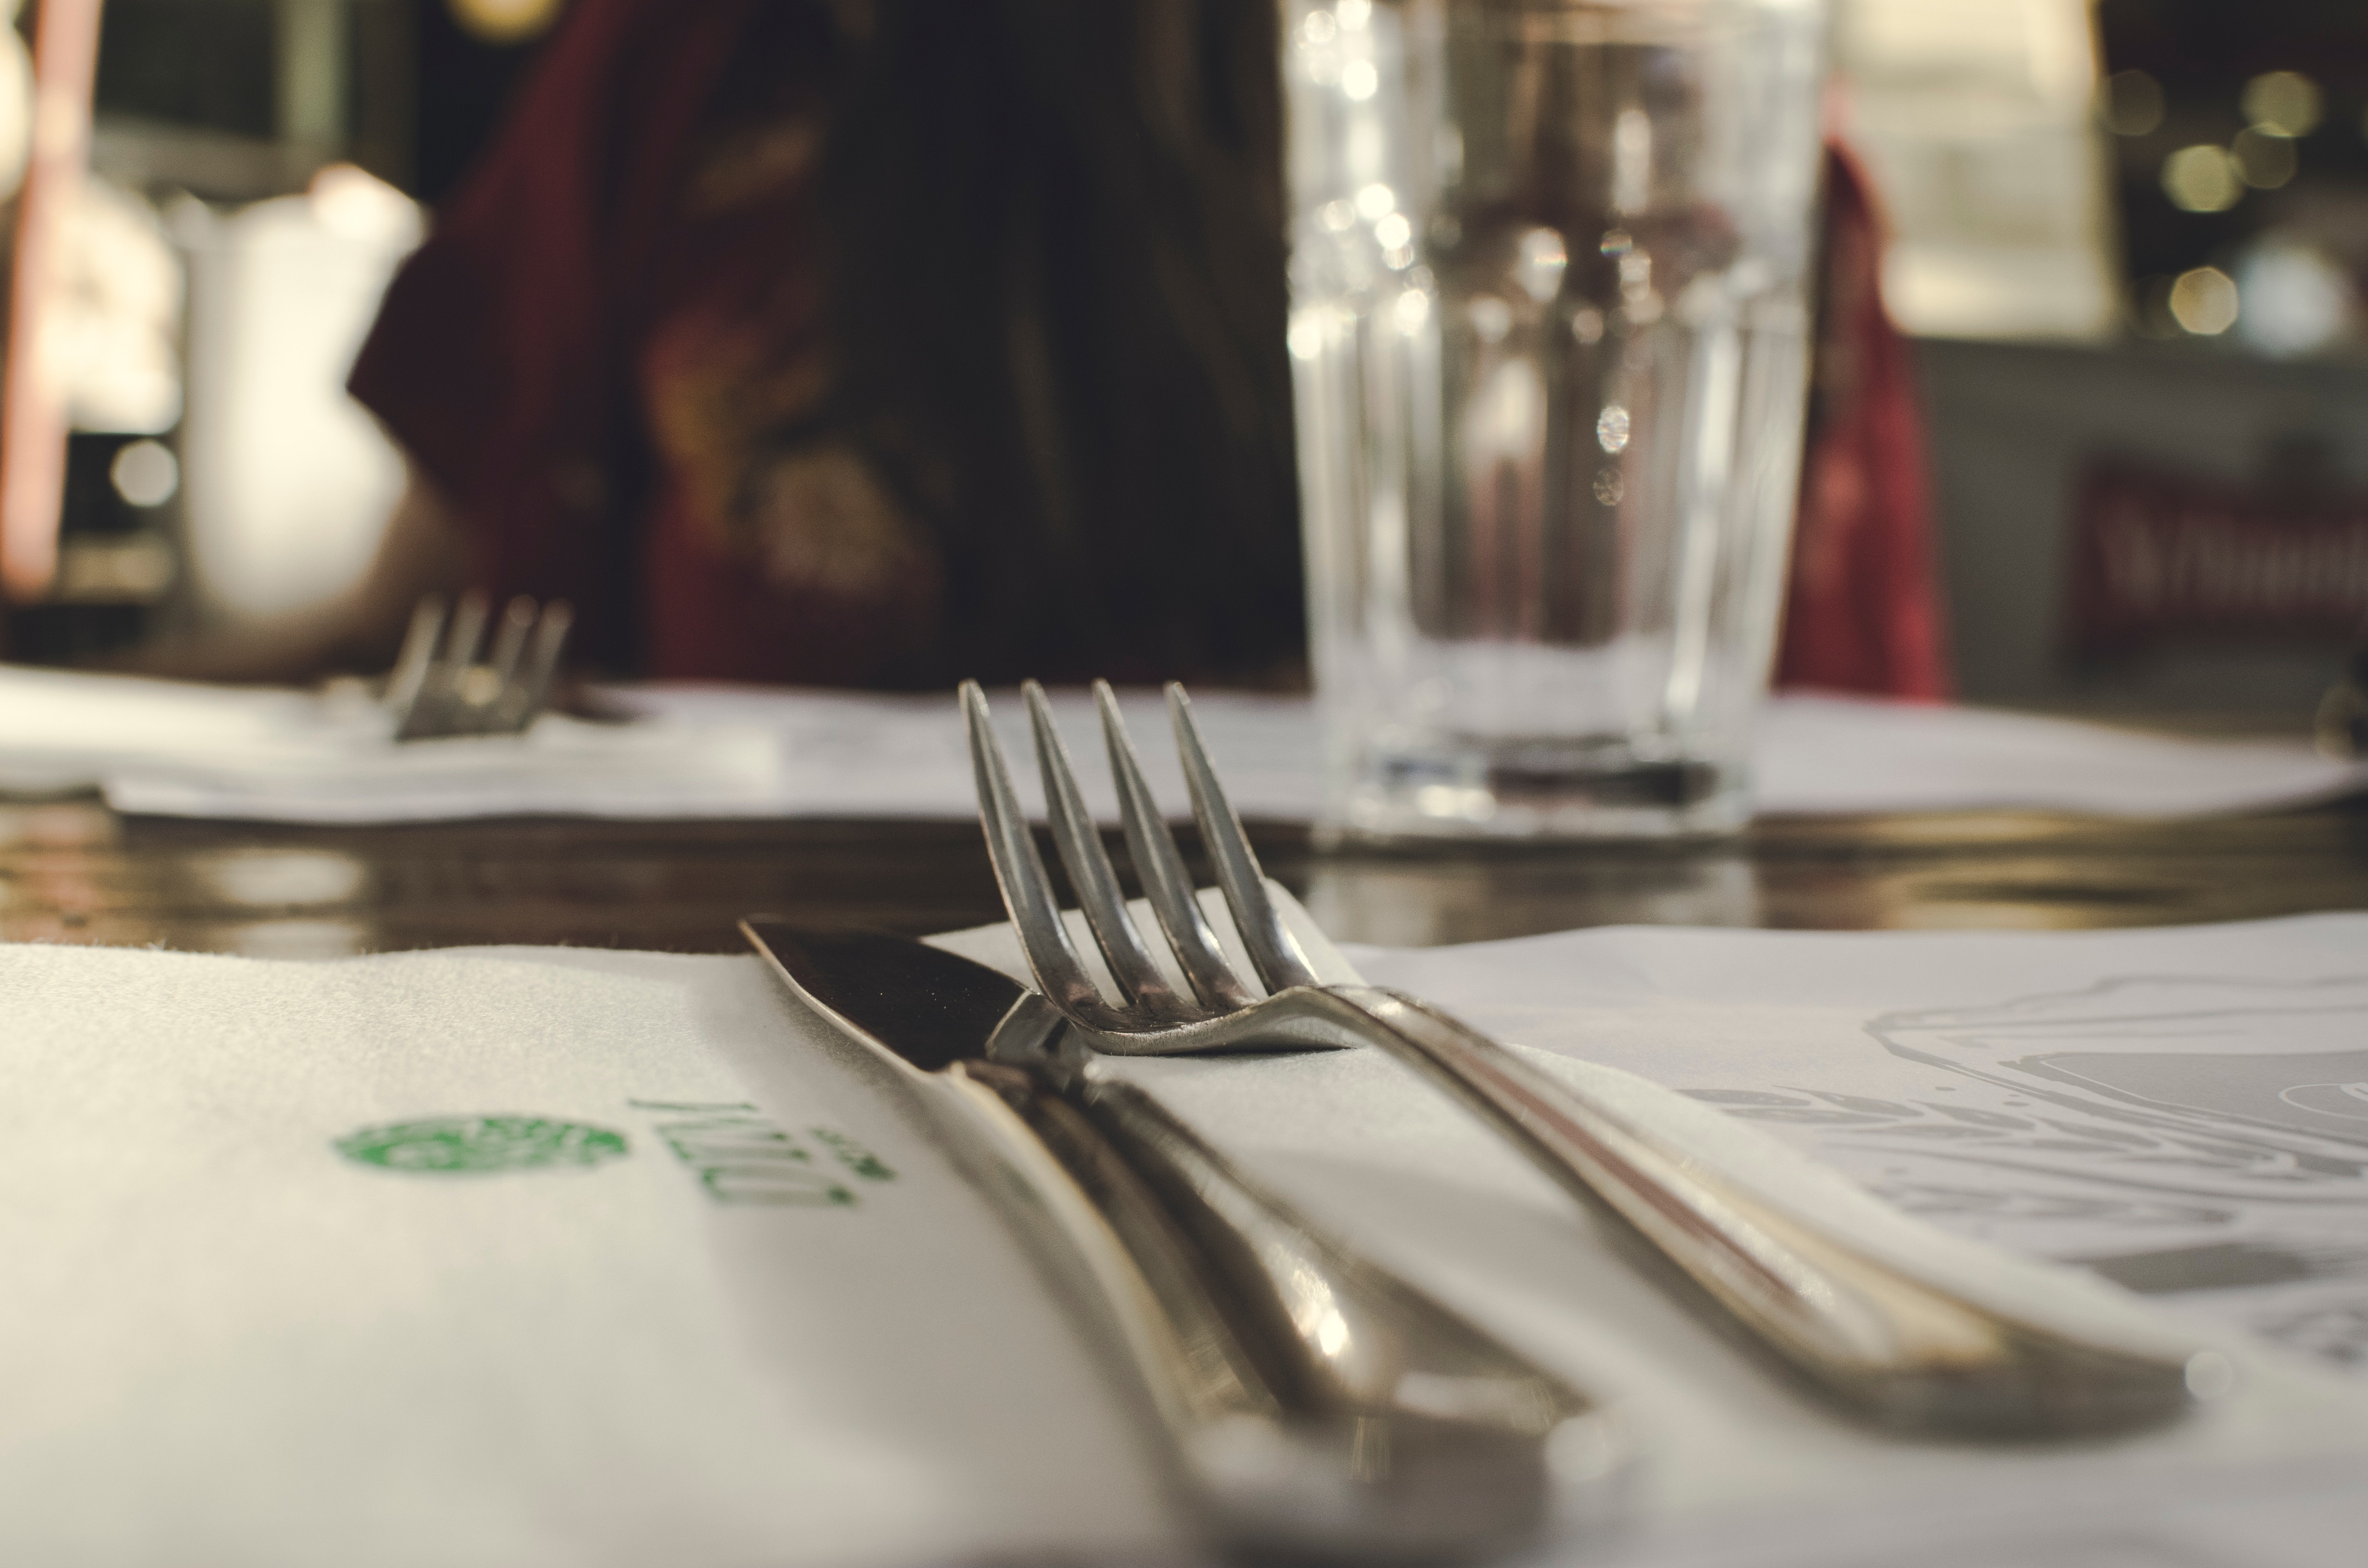
fork, cutlery, tableware, restaurant, spoon, table, Household silver, napkin, tablecloth, kitchen utensil, la carte food, room, linens, tool, furniture, metal